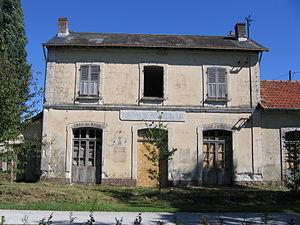
Bellou-sur-Huisne est une ancienne commune française, située dans le département de l'Orne en région Normandie. Le 1ᵉʳ janvier 2016, elle a fusionné au sein de Rémalard en Perche, regroupement de trois communes voisines : Bellou-sur-Huisne, Rémalard et Dorceau.